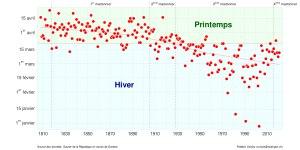
Le marronnier officiel de Genève est un marronnier commun planté sur la promenade de la Treille à Genève et dont l'éclosion de la première feuille chaque année annonce l'arrivée du printemps.